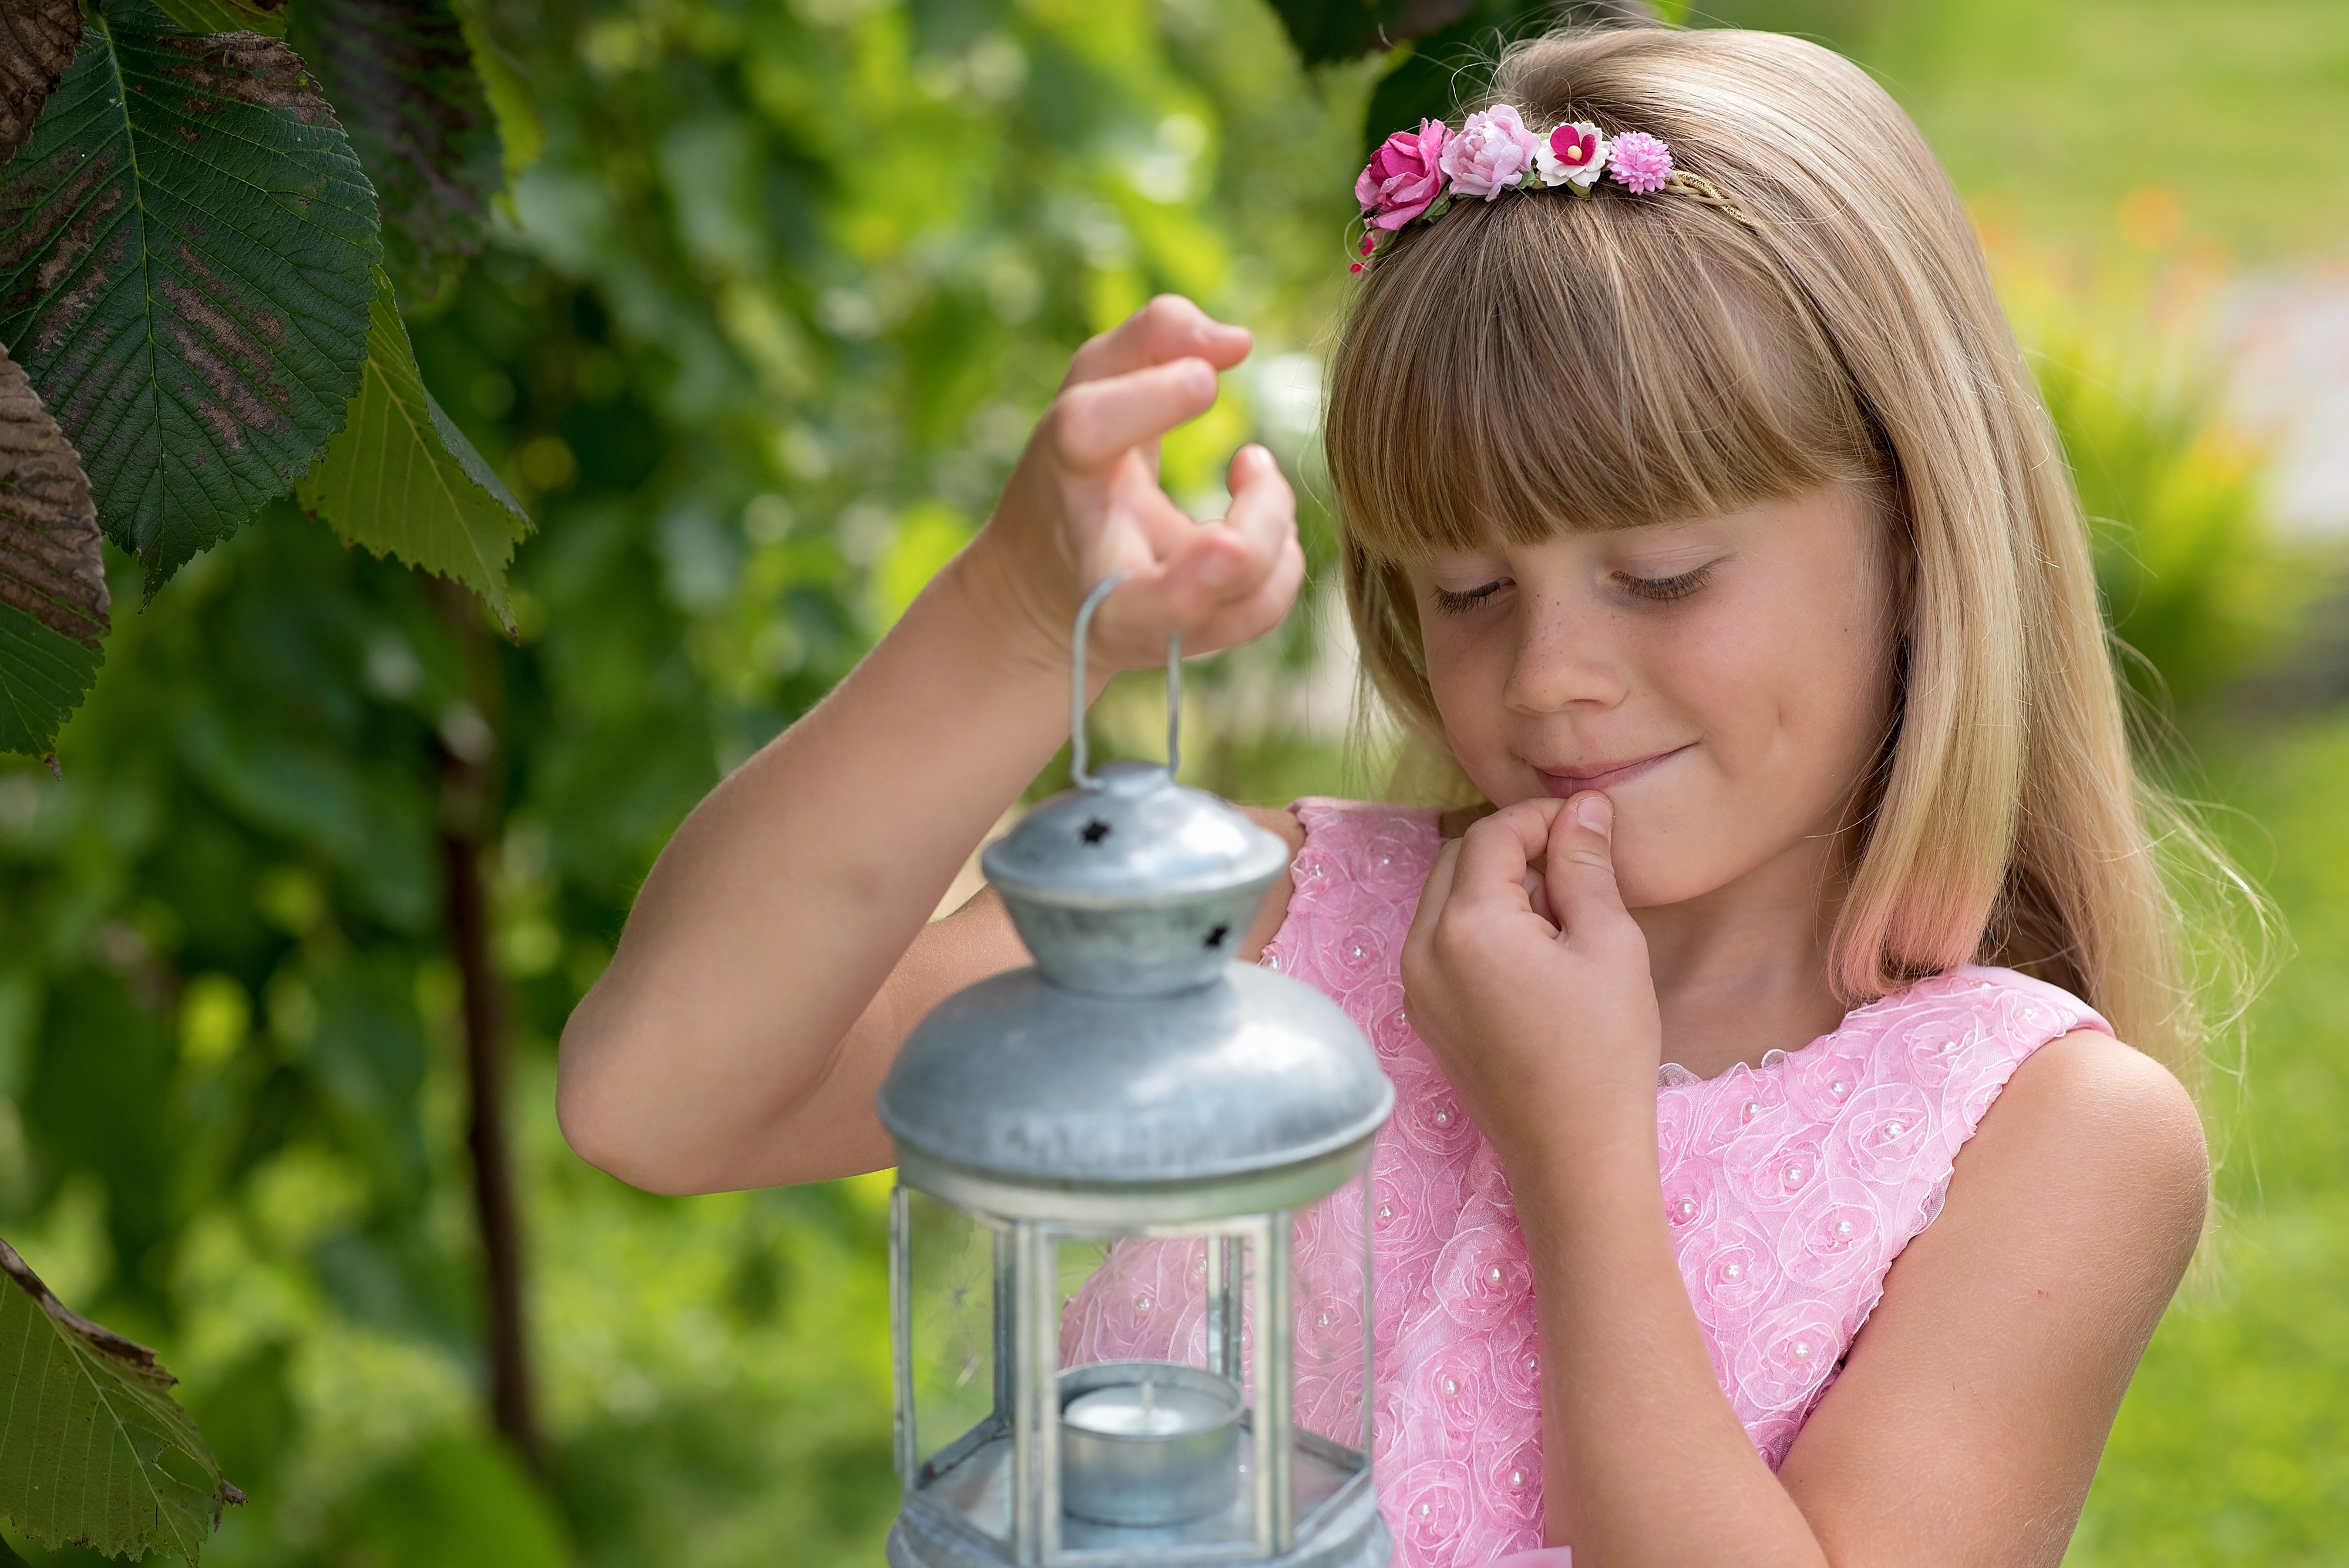
nature, girl, play, flower, green, lantern, child, pink, face, blond, out